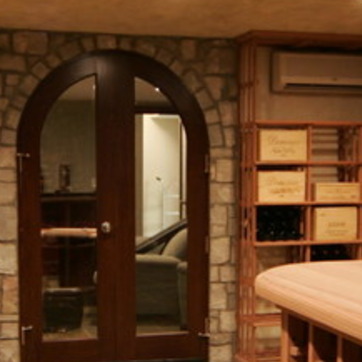
Material: glass